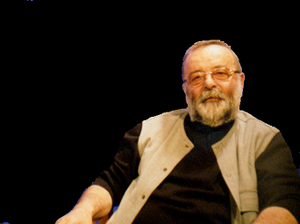
Portrait d'Claude Rutault.
Claude Rutault est un peintre français né le 25 octobre 1941 aux Trois-Moutiers.